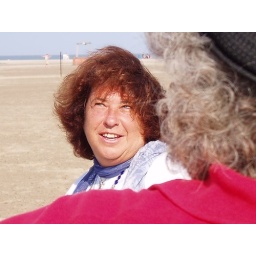
Suzanne was distracted by the horrible sound of some white guy down by the water trying to dance the merengue.